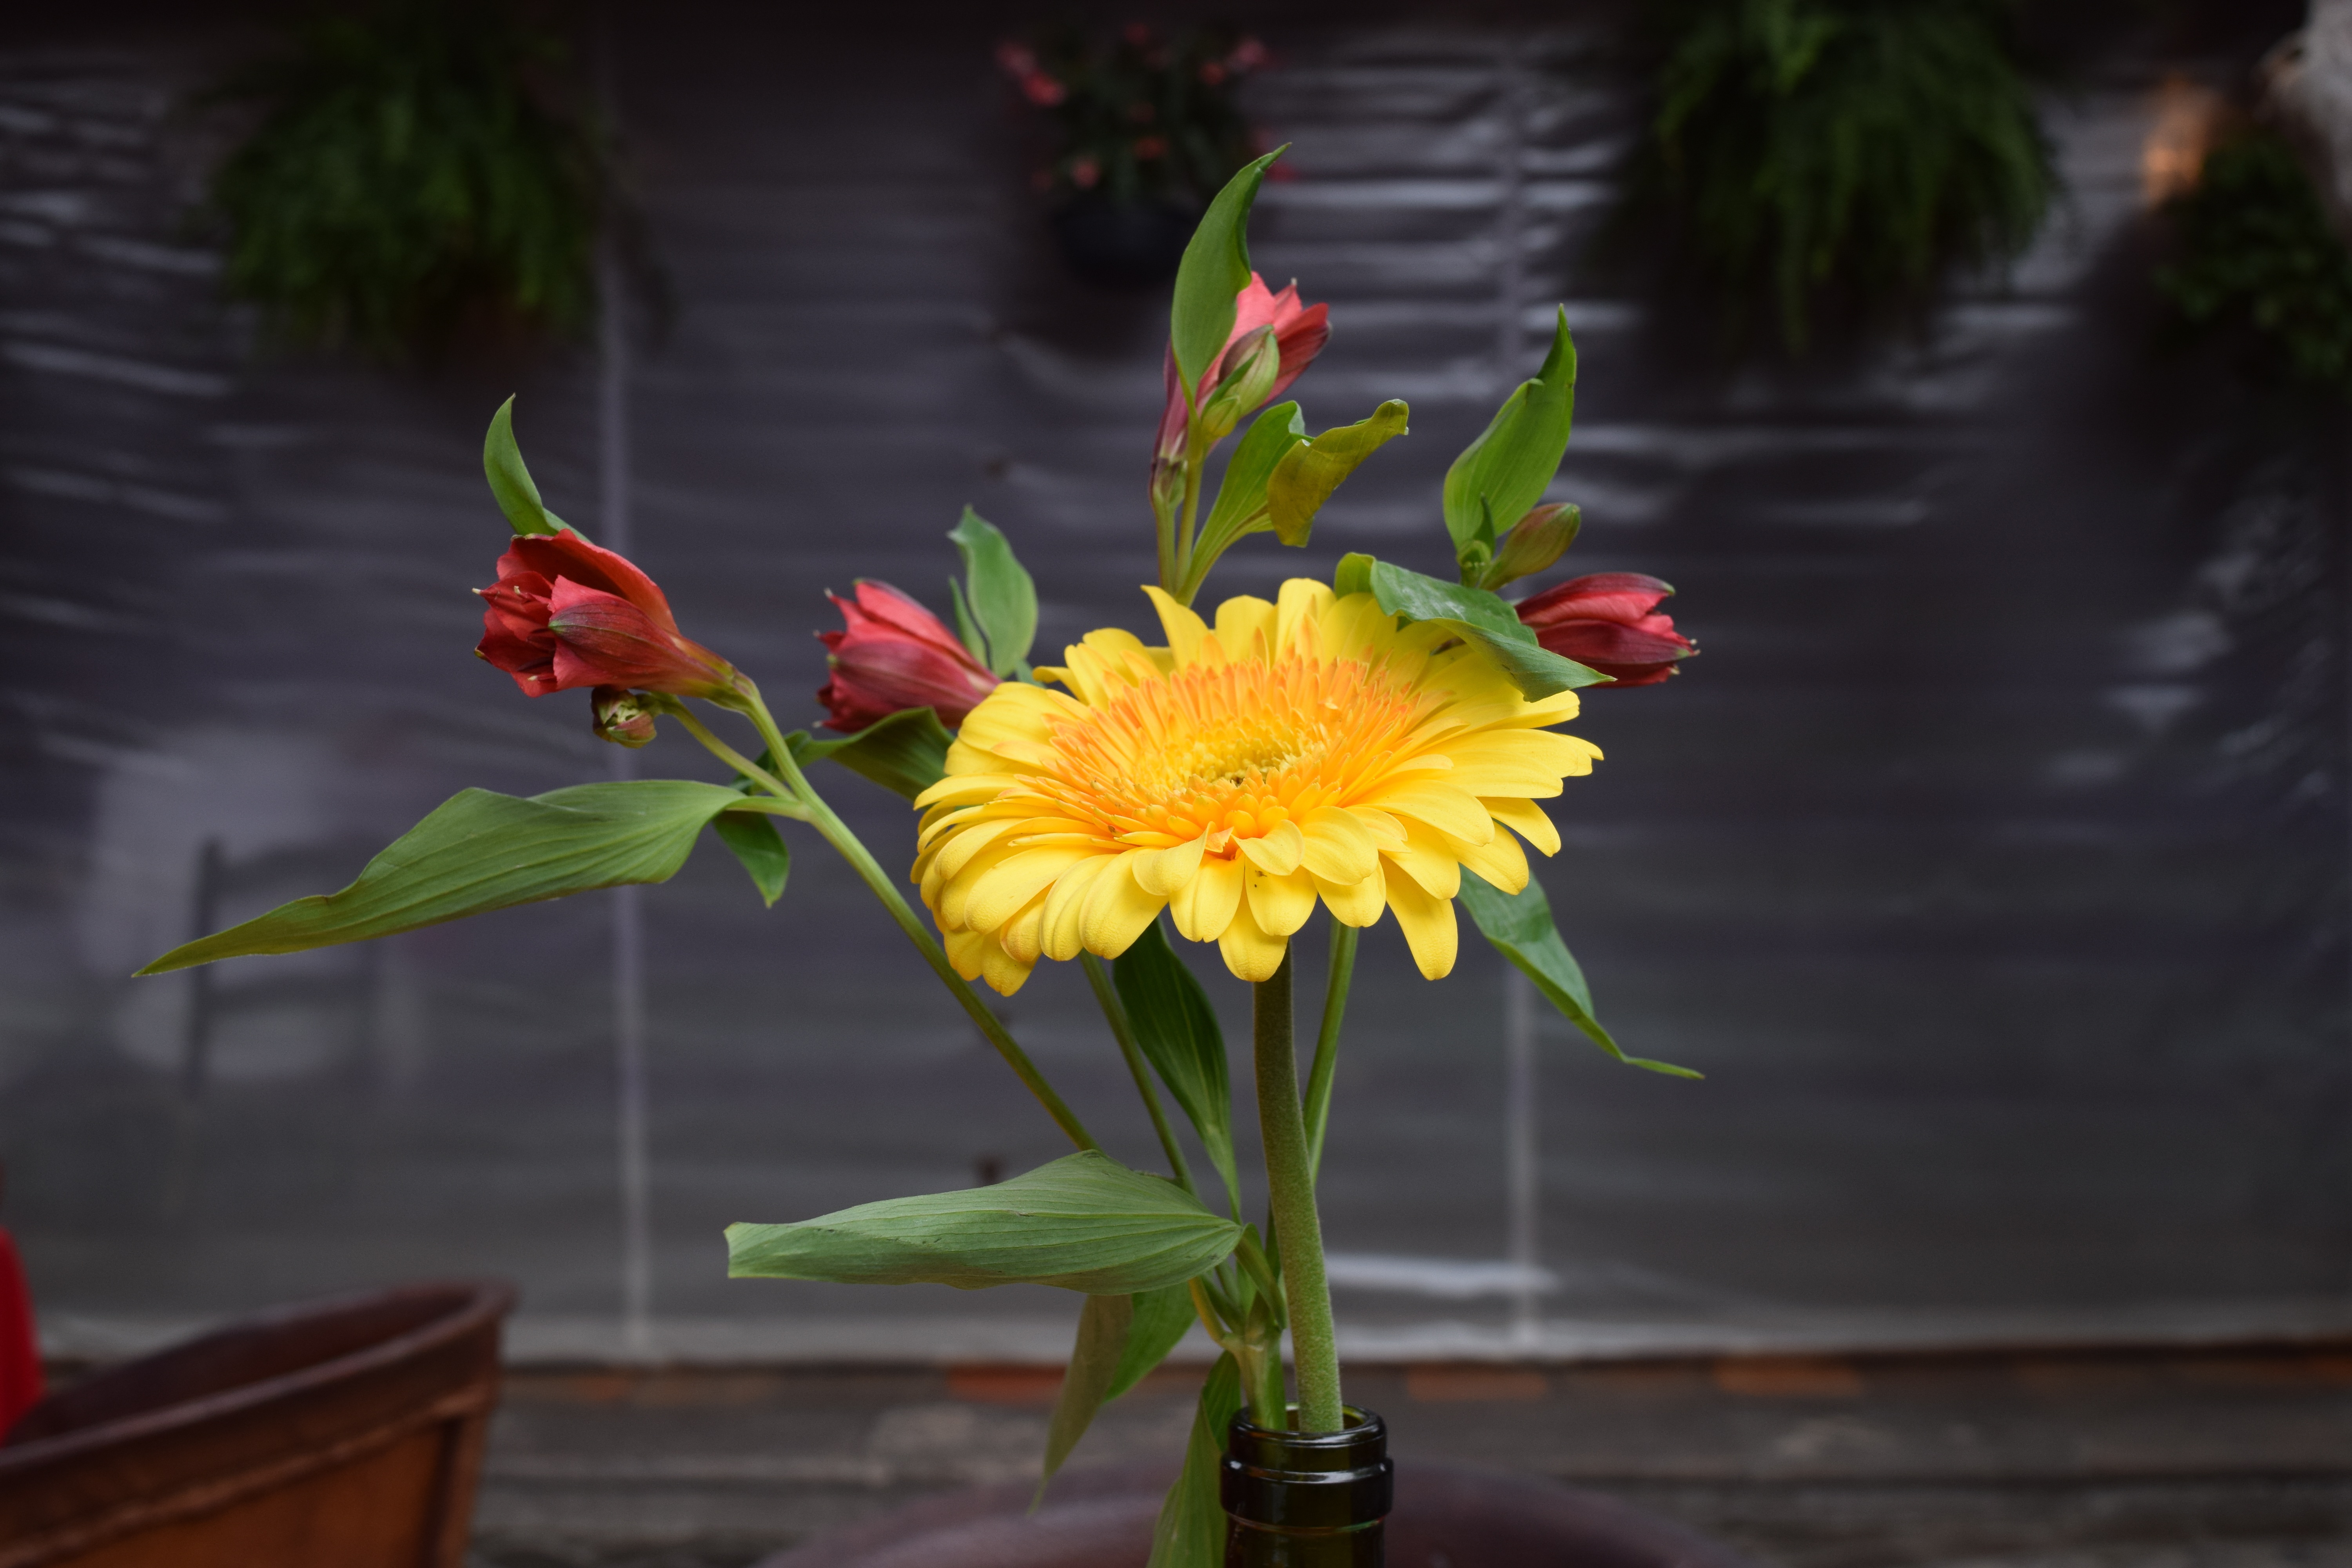
plant, flower, petal, restaurant, botany, yellow, flora, still life, gerbera, floristry, flowering plant, flower bouquet, floreo, floral design, land plant, flower arranging